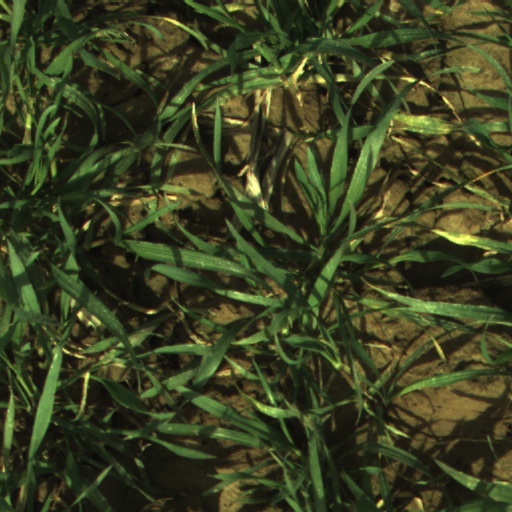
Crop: wheat